Liberty Records

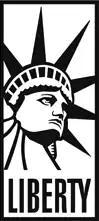
Liberty Records logo 1991-1995

In 1980, EMI dropped the United Artists name and revived the Liberty name. EMI used Liberty to reissue the catalogs of United Artists, Liberty, and Imperial. From 1980 to 1984, Capitol used Liberty in America primarily as a country music label for acts such as Kenny Rogers and Dottie West, though heavy metal band Manowar was also signed to the company. In the United Kingdom, many new wave acts like The Stranglers were moved over to the 'new' label from United Artists (as Kirk Kerkorian had purchased the name for his film company) and were soon joined by new acts such as New Romantic band Classix Nouveaux. In 1991, Capitol-EMI renamed its Capitol Nashville label to Liberty before returning to the Capitol Nashville name four years later.